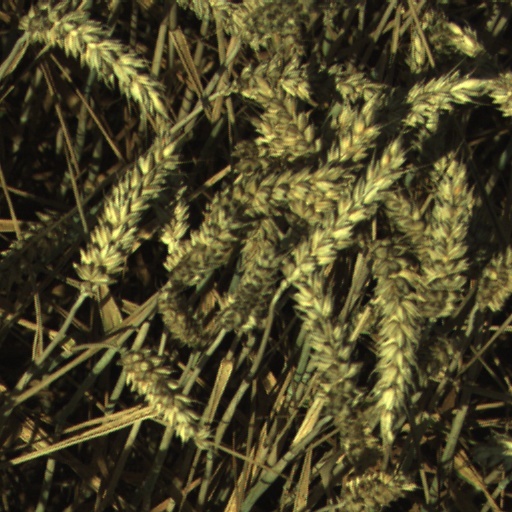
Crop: wheat